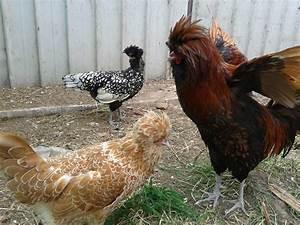
chicken